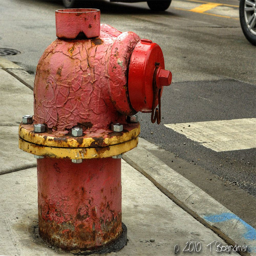
A fire hydrant that is slightly rusted and on the sidewalk beside the street.
a old red fire hydrain that is next to a street
A red and yellow fire hydrant sitting on the side of a road.
An old fire hydrant on the side of the street
An old red fire hydrant is next to a street.